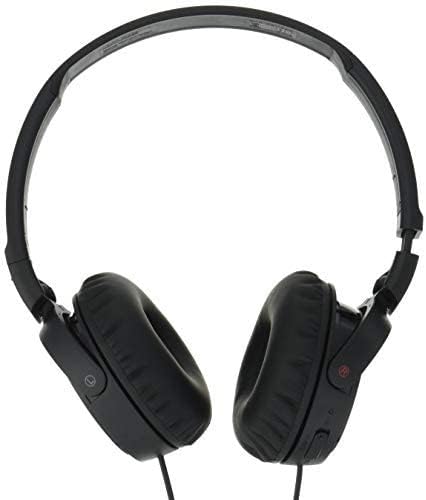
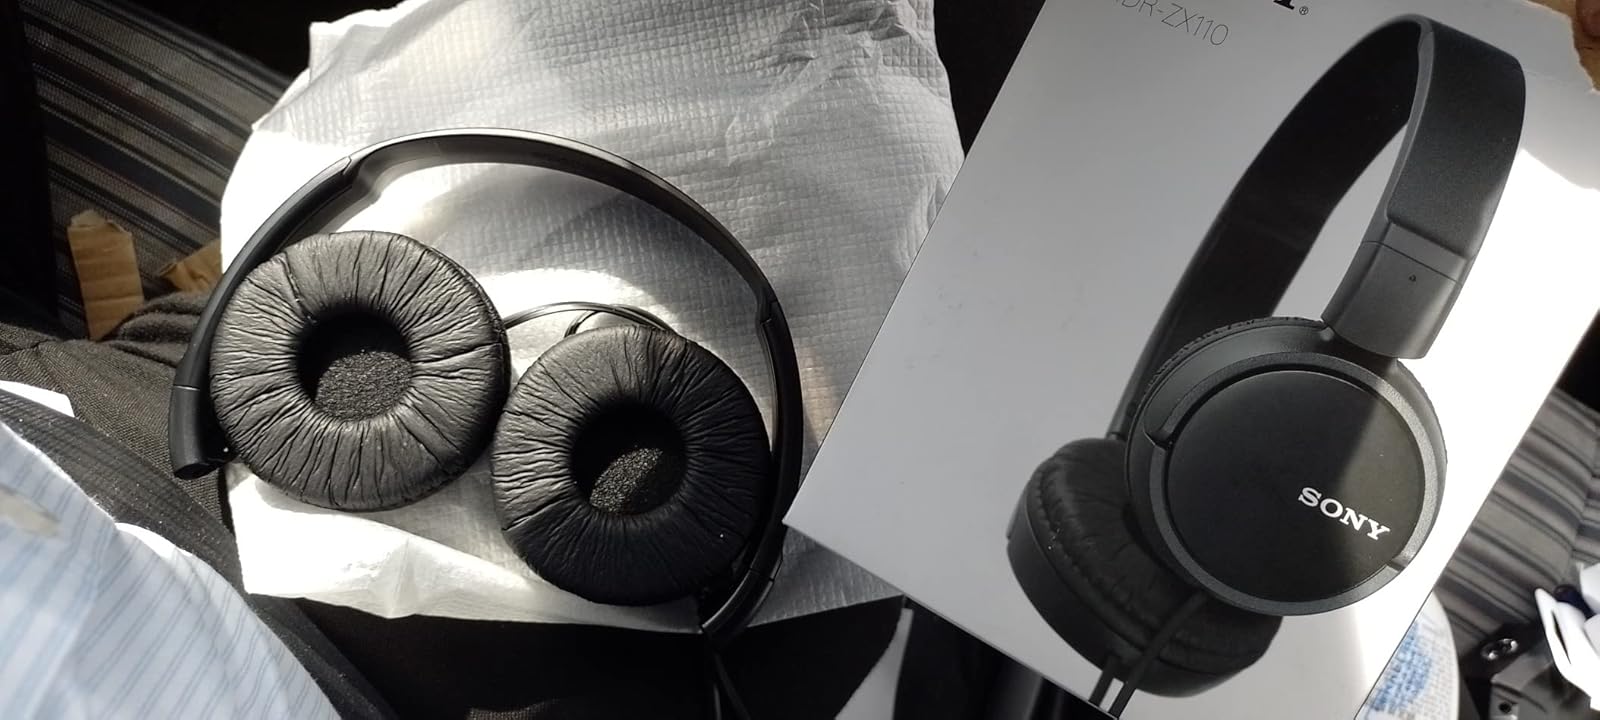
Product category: headphones
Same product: yes